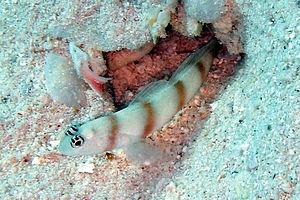
Amblyeleotris steinitzi près de Charm El-Cheick
Amblyeleotris est un genre de la sous-famille des Gobiinae, regroupant certaines espèces de poissons appelés Gobies.